German Confederation

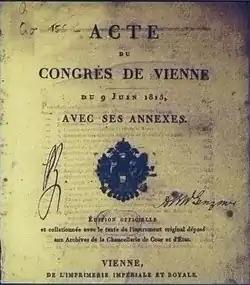
Frontispiece of the Acts of the Congress of Vienna

Most historians have judged the Confederation to have been weak and ineffective, as well as an obstacle to the creation of a German nation-state. This weakness was part of its design, as the European Great Powers, including Prussia and especially Austria, did not want it to become a nation-state. However, the Confederation was not a loose tie between the German states, as it was impossible to leave the Confederation, and as Confederation law stood above the law of the aligned states. The constitutional weakness of the Confederation lay in the principle of unanimity in the Diet and the limits of the Confederation's scope: it was essentially a military alliance to defend Germany against external attacks and internal riots. The War of 1866 proved its ineffectiveness, as it was unable to combine the federal troops in order to fight the Prussian secession.